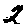
Label: 2